Cricket in 1727

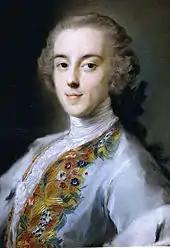
Horace Walpole

The Articles of Agreement drawn up by Richmond and Brodrick may have been the first instance of rules being formally agreed, although rules as such definitely existed and, as in the early days of football, would have been agreed orally and subject to local variations. The Articles themselves are the source for two matches played earlier in the 1727 season by Richmond's XI and Sir William Gage’s XI. One of the written conditions is "the Duke of Richmond to choose any Gamesters, who have played in either of His Grace's two last Matches with Sir William Gage". Nothing else is known about the two Richmond v Gage matches.